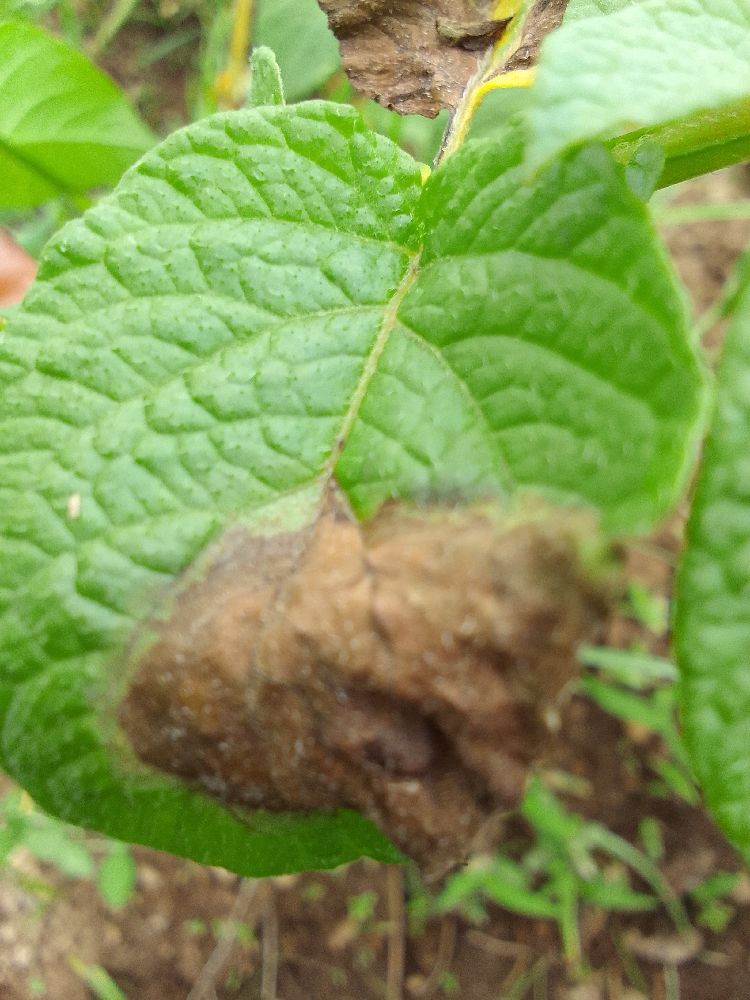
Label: Late blight